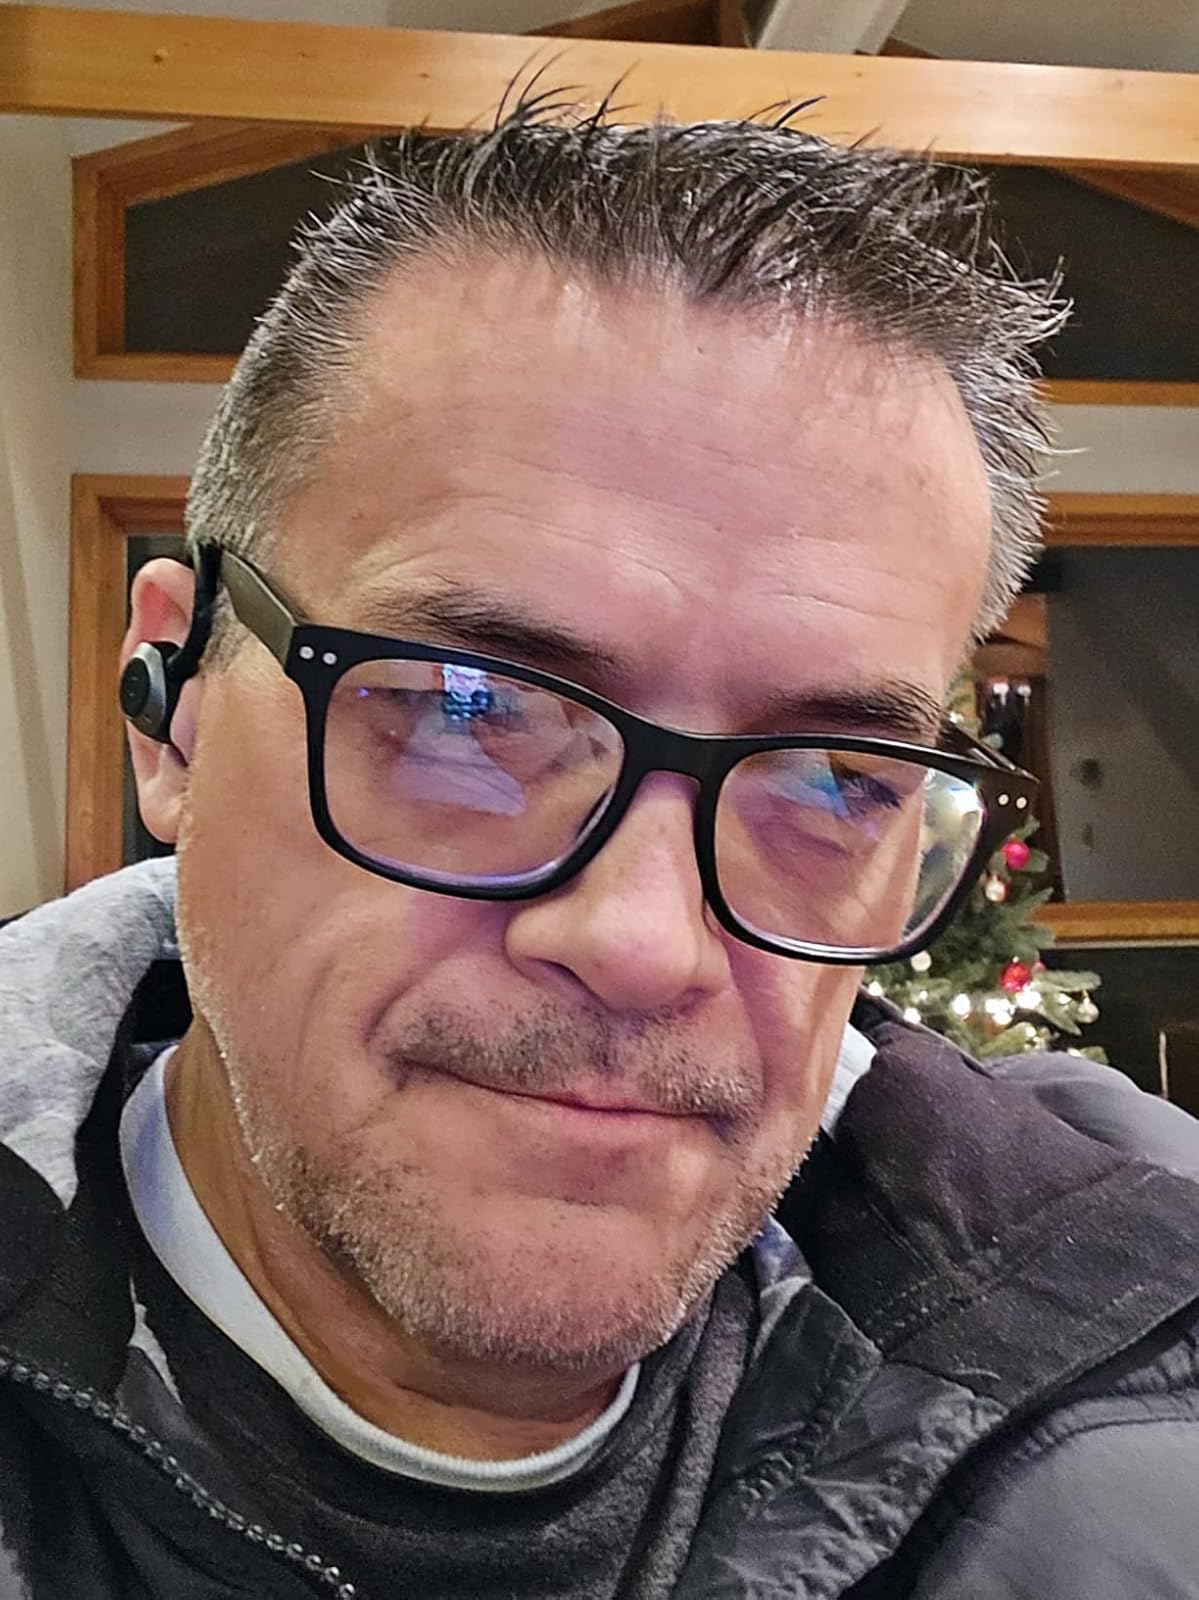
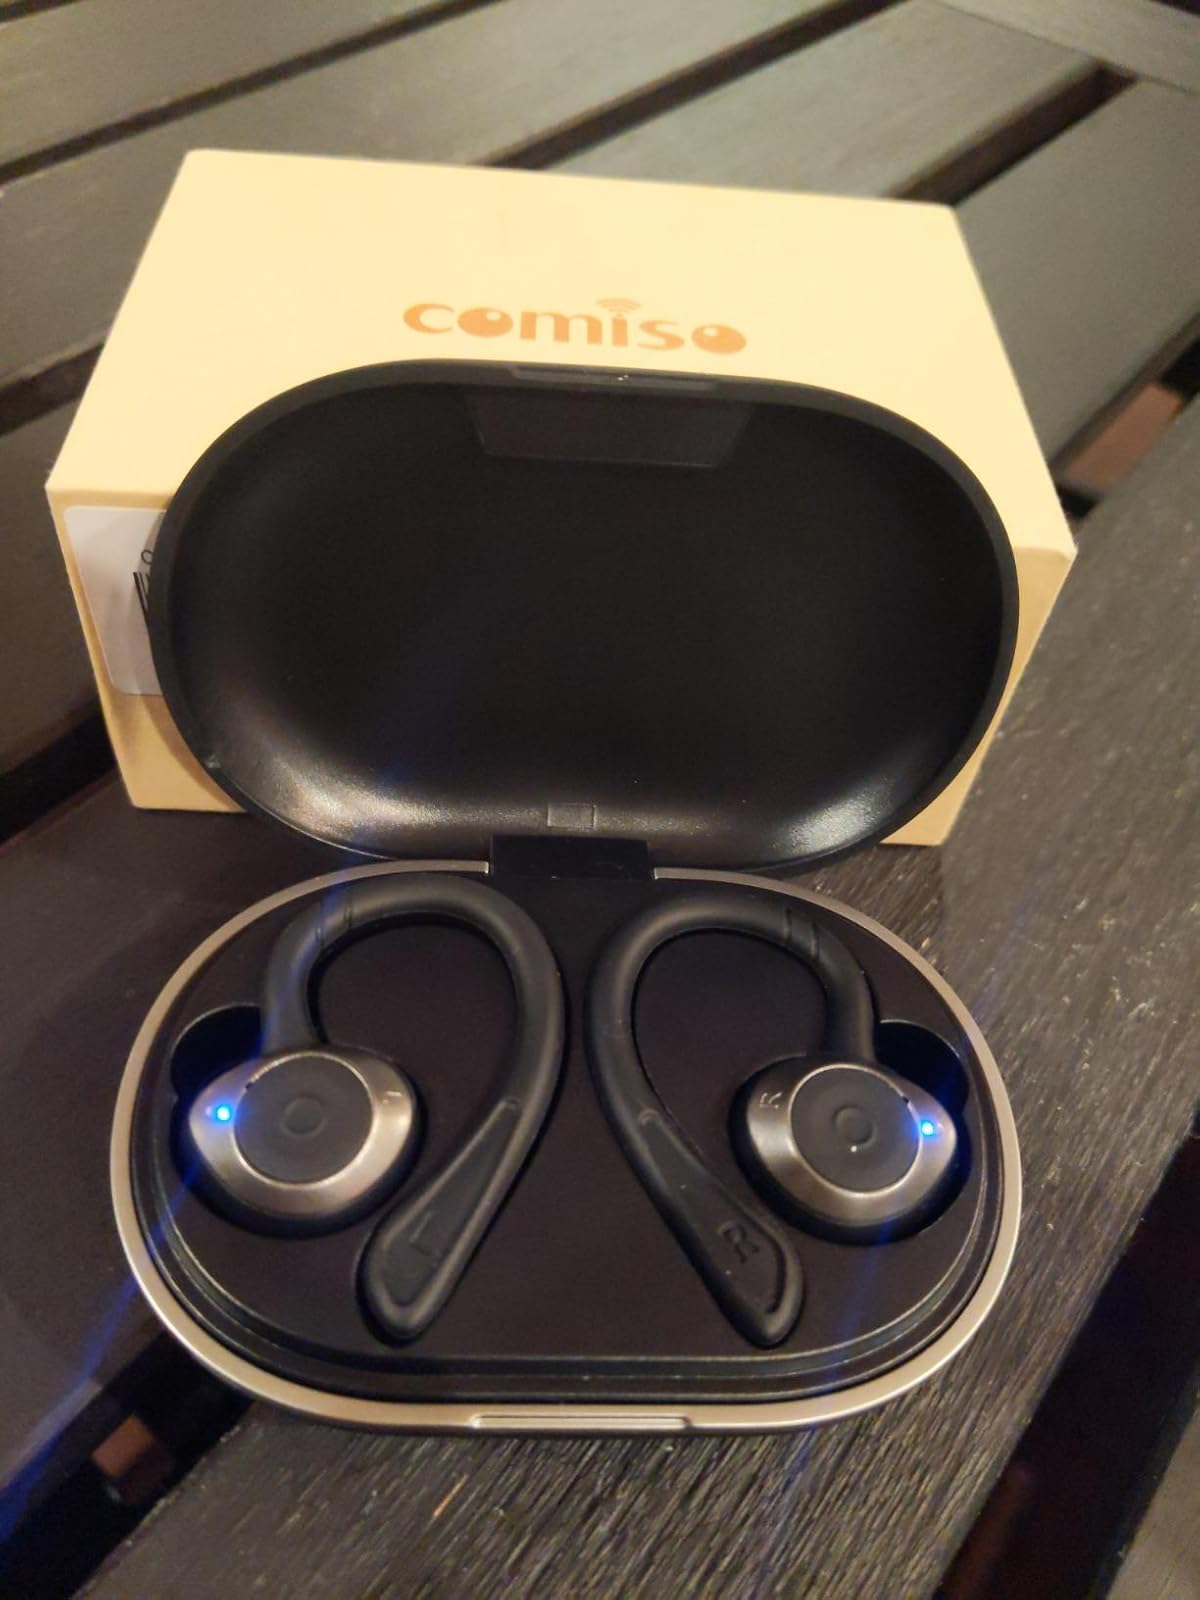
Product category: earbuds
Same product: yes